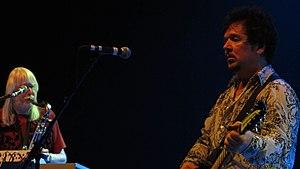
Wally Palmar and Edgar Winter avec Ringo Starr au concert de Paris le 26 juin 2011 de Ringo Starr et son All-Starr Band